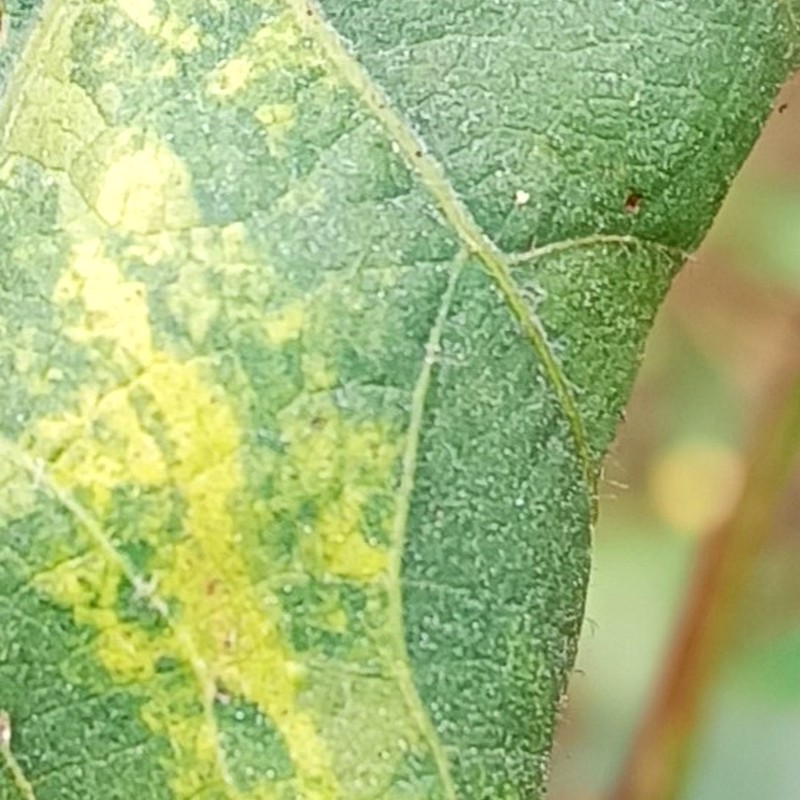
Label: Leaf Variegation